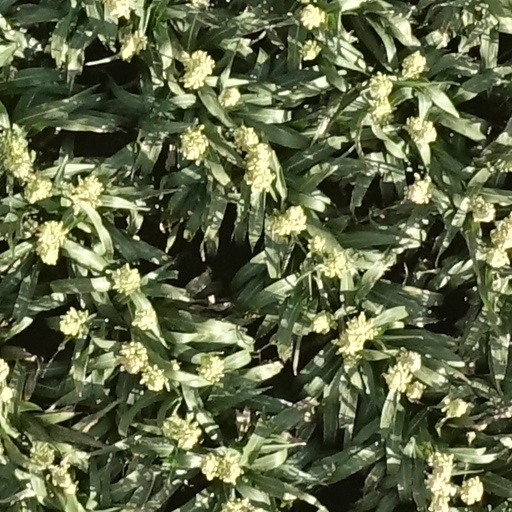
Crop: sorghum